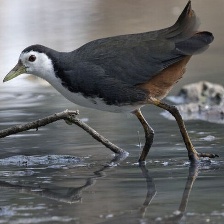
Species: WHITE BREASTED WATERHEN
Scientific name: AMAURORNIS PHOENICURUS
ImageNet parent category: european_gallinule